Physostome

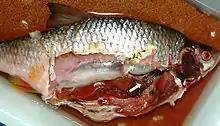
The "ductus pneumaticus" from the gas bladder to the gut in a common rudd.

Physostomes are fishes that have a pneumatic duct connecting the gas bladder to the alimentary canal. This allows the gas bladder to be filled or emptied via the mouth. This not only allows the fish to fill their bladder by gulping air, but also to rapidly ascend in the water without the bladder expanding to bursting point. In contrast, fish without any connection to their gas bladder are called physoclisti.